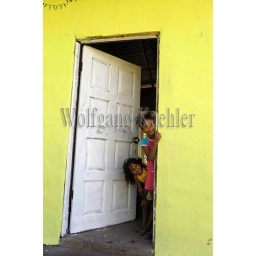
Panama, near panama city, girls peeking out of house